The Evil Forest

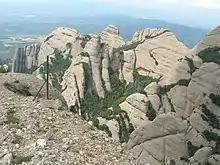
A rocky landscape

Klingsor challenges him as a coward before the barbarian king who holds the holy lance.